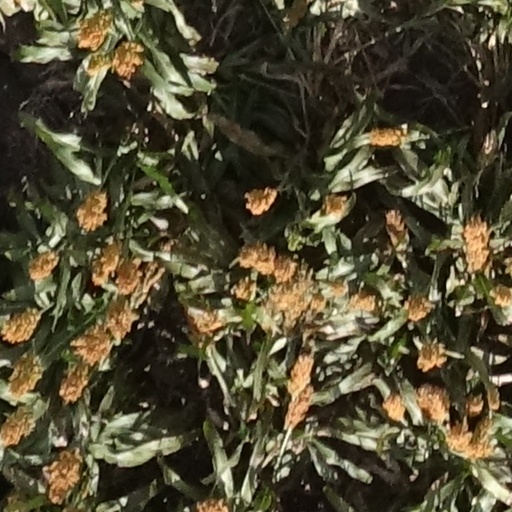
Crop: sorghum